Anett Futatabi

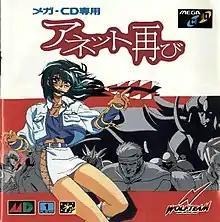
Cover art

is a side scrolling, beat-em-up video game developed and published by Wolf Team for the Mega CD hardware add-on for the Mega Drive. It is the final in a trilogy of games that also includes "Earnest Evans" and "El Viento". The game was released only in Japan in 1993.